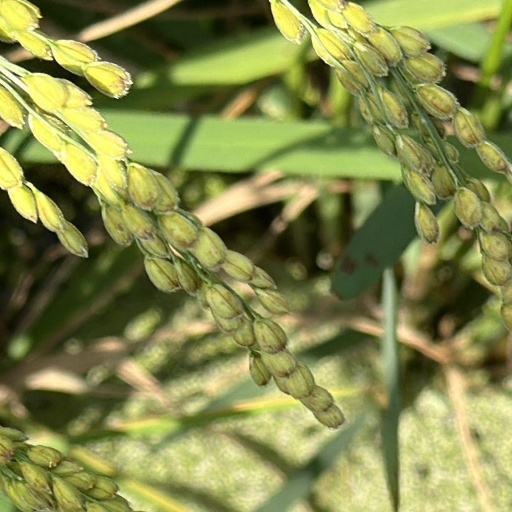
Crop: rice